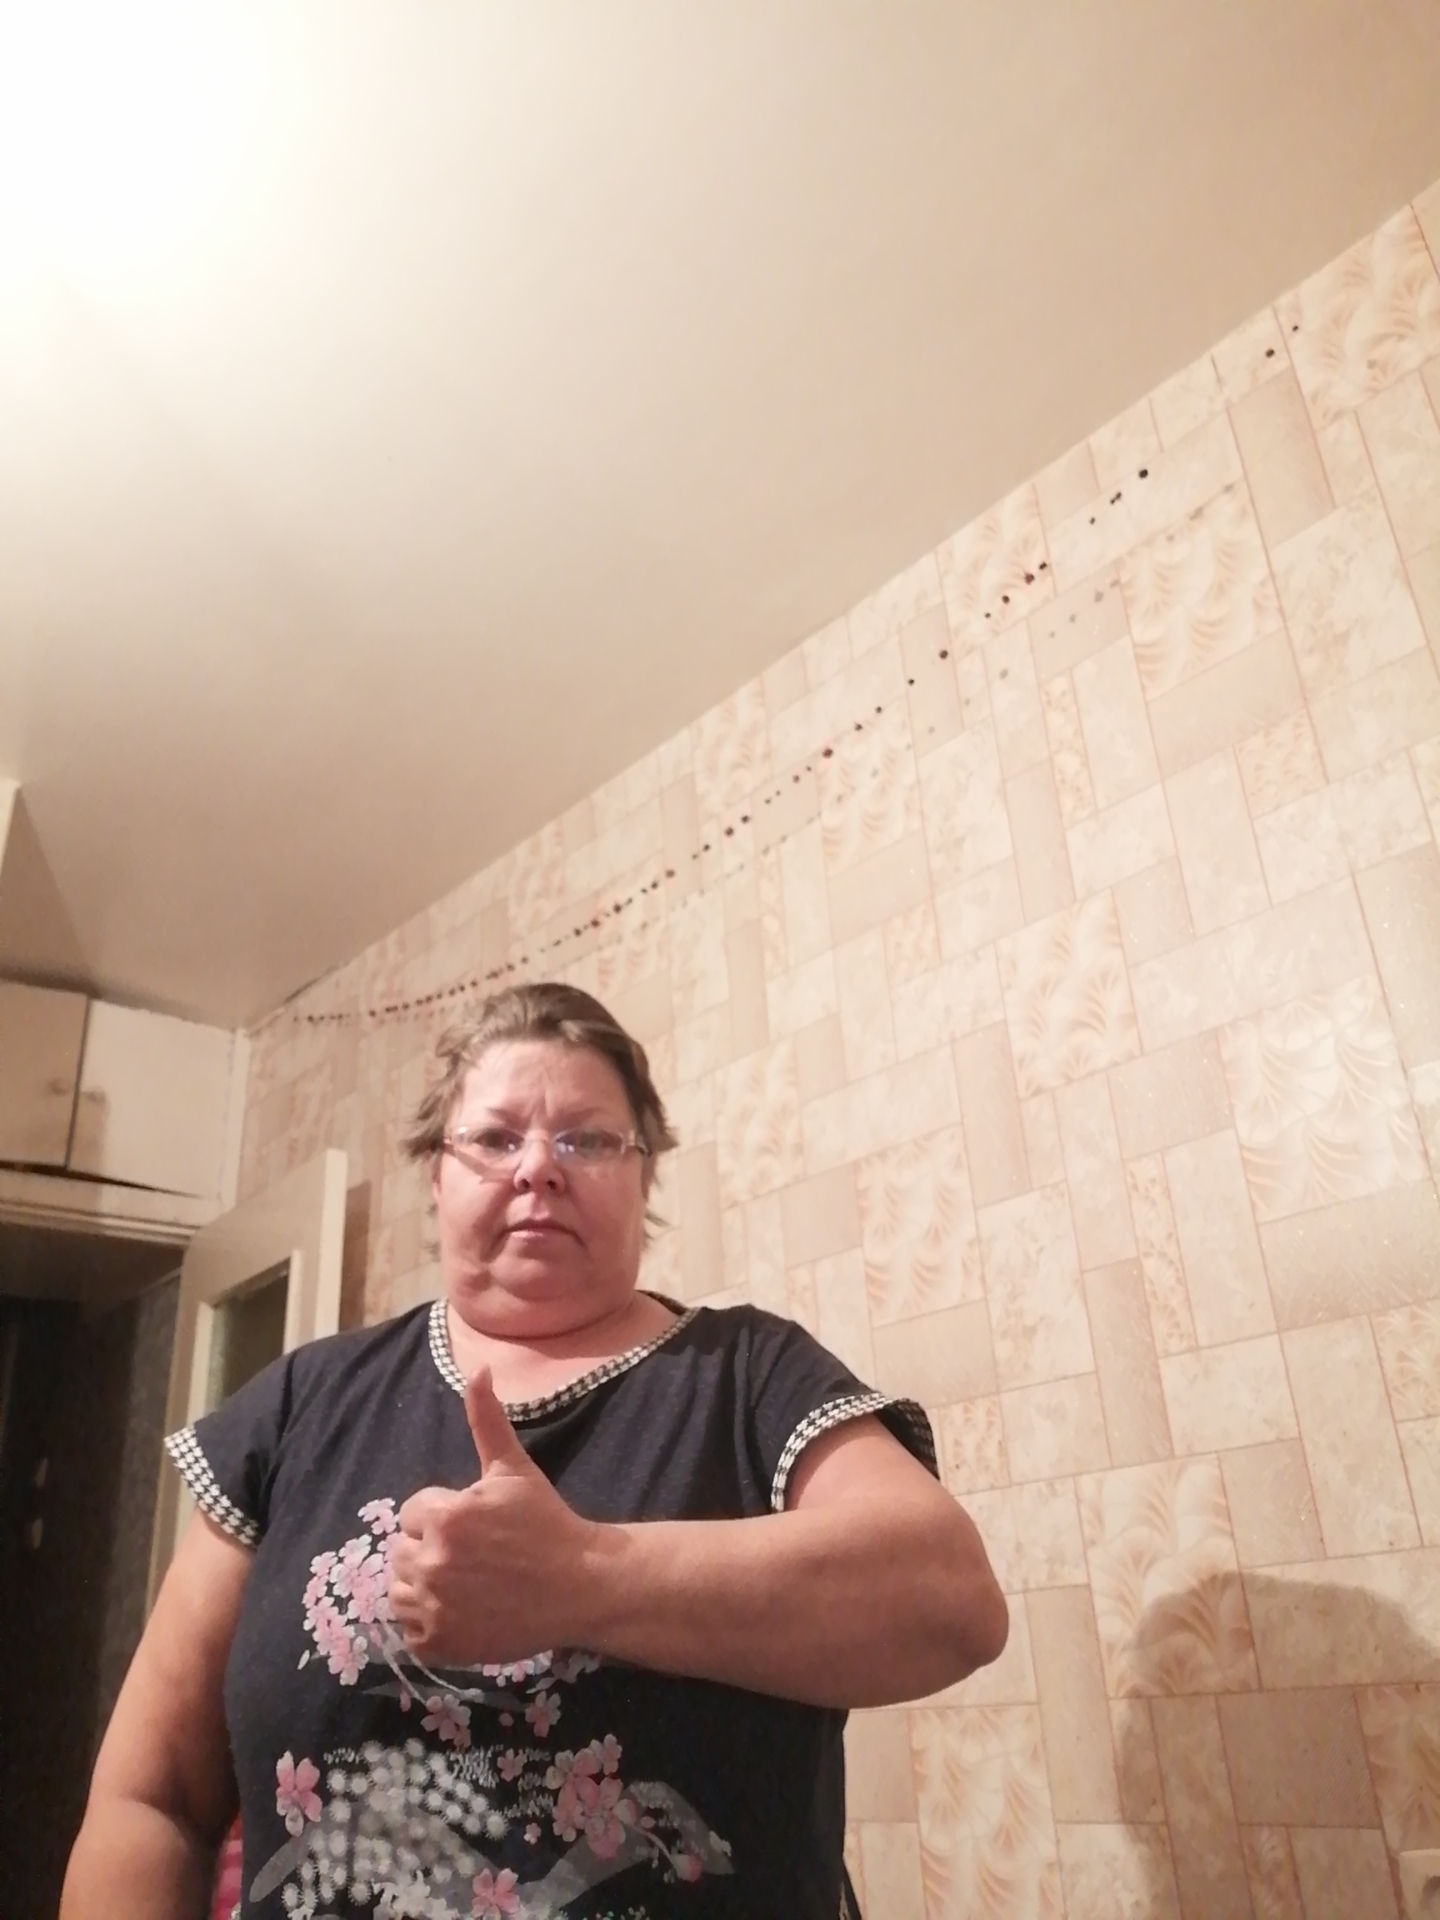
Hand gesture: like